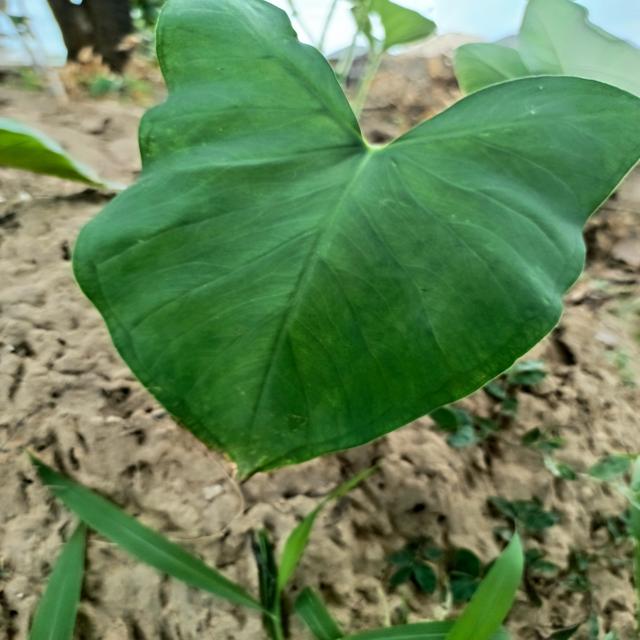
Label: Healthy